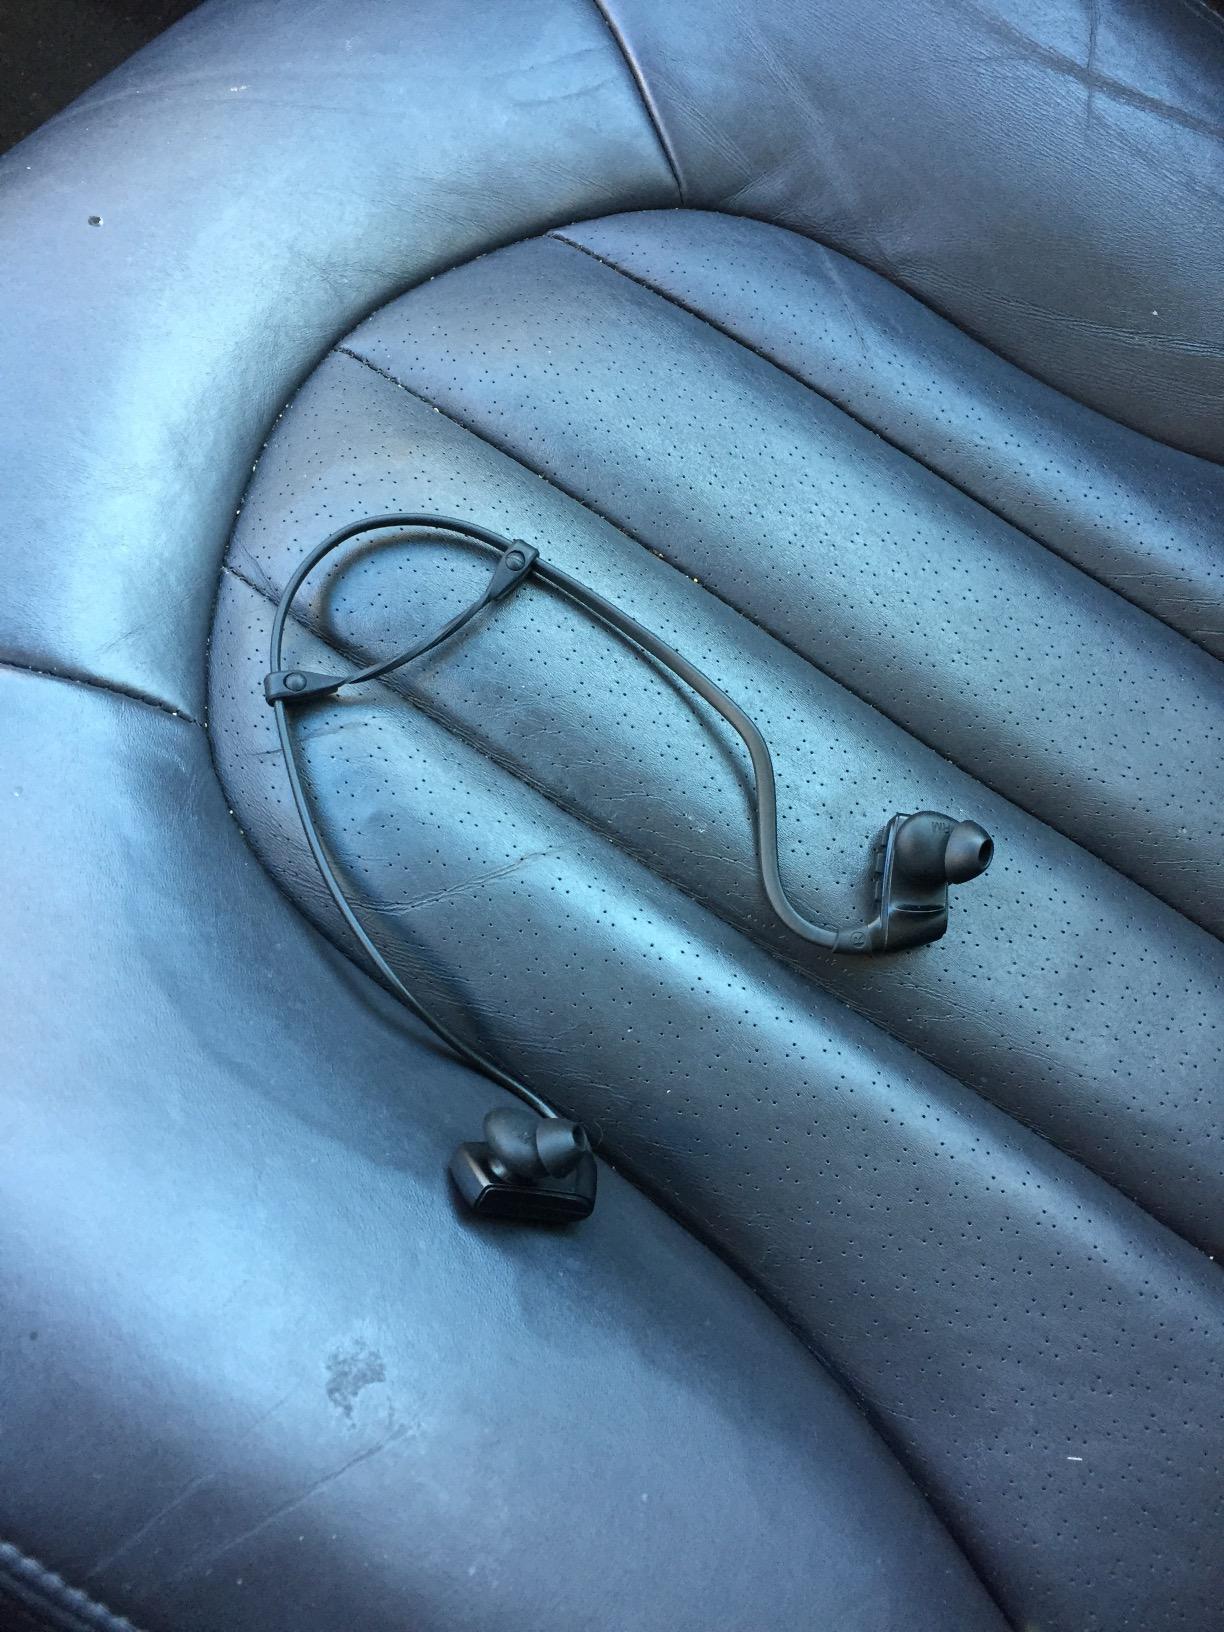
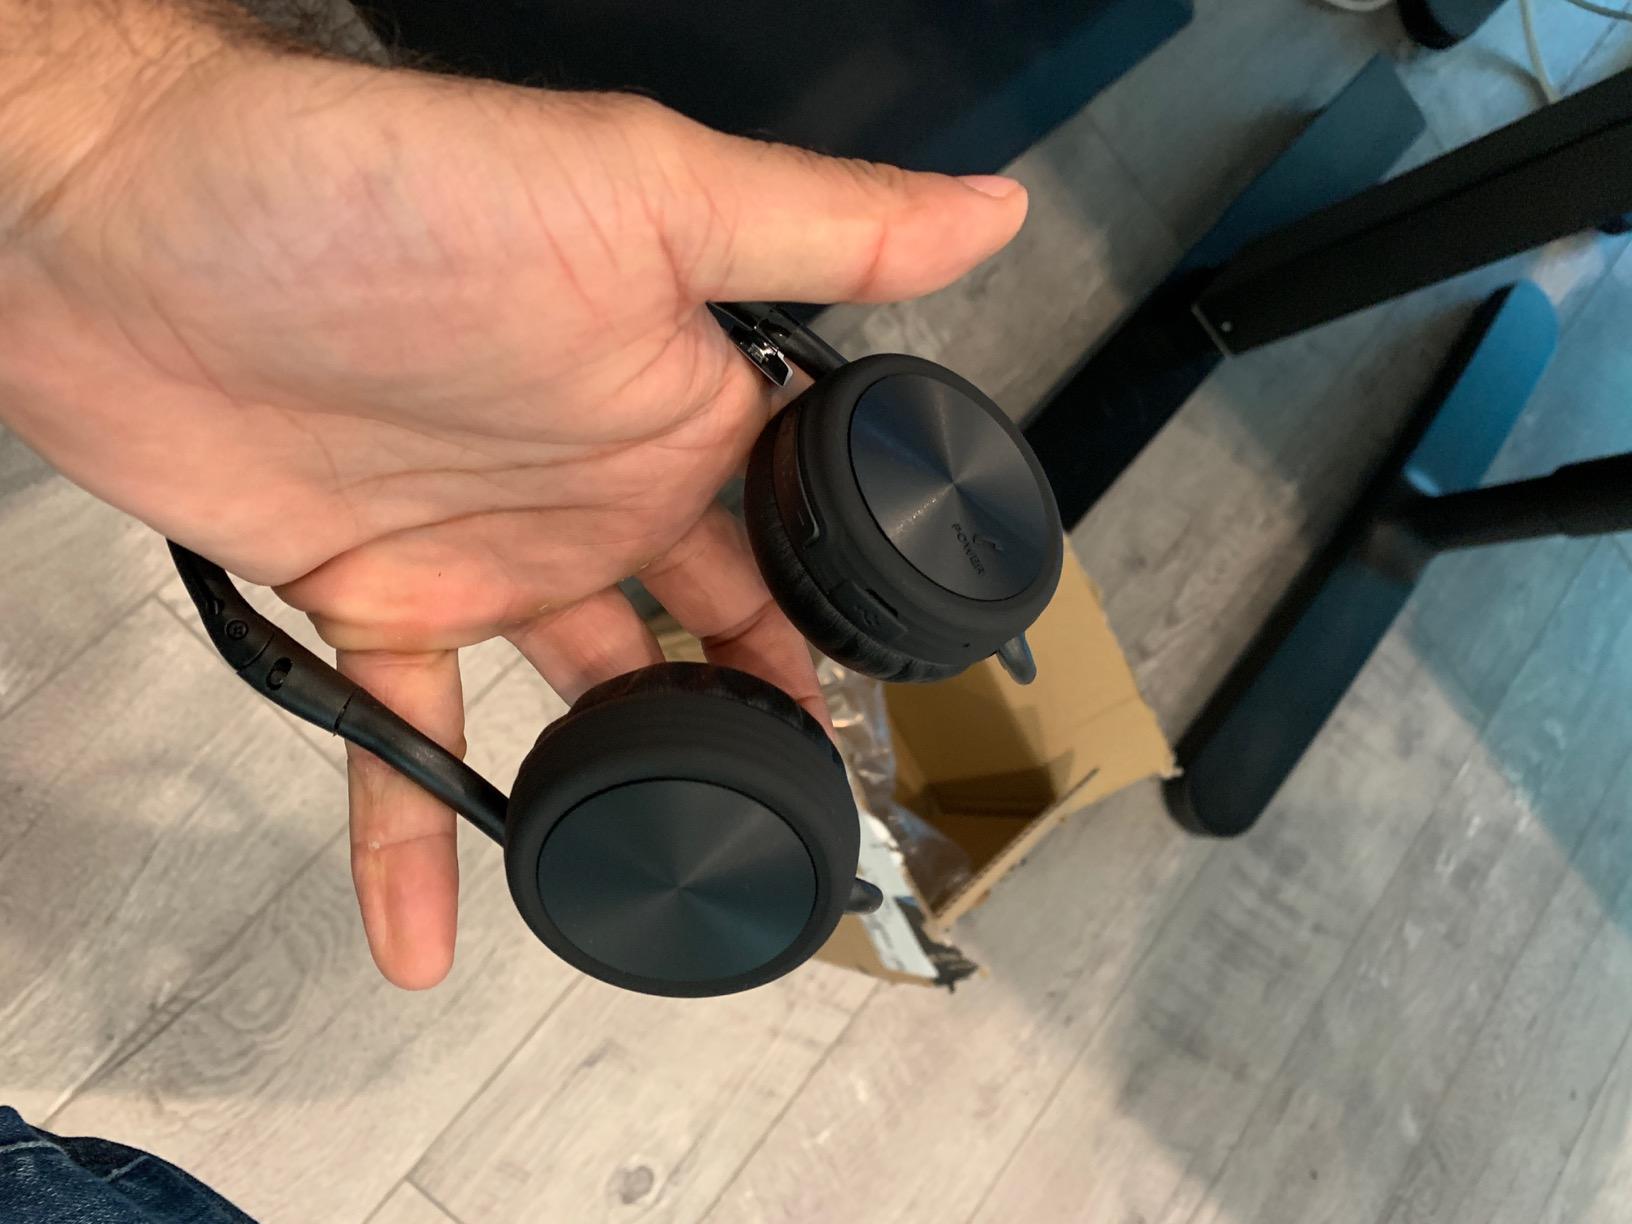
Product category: headphones
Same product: no